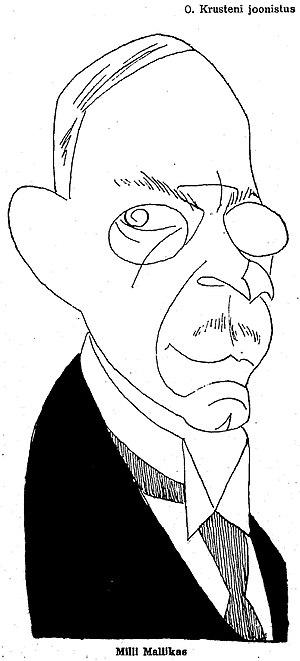
Otto Krusten, aussi connu sous le pseudonyme de Raudnõges était un caricaturiste estonien né le 18 juin 1888 à Muraste, Gouvernement d'Estonie, Empire russe et mort le 23 février 1937 à Tallinn, République d'Estonie.
Viktor Paul Hugo Raudsepp est un écrivain et journaliste estonien. C'est un écrivain très prolifique et influent. En 1951 il est déporté par les autorités soviétiques vers la Région d'Irkoutsk où il meurt.